Amy B. Mitchell House

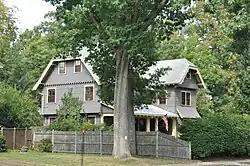

The Amy B. Mitchell House is a historic house at 237 Highland Avenue in Winchester, Massachusetts. The -story wood-frame house was built c. 1909 in an area made fashionable after the establishment of the Middlesex Fells Reservation, and is an excellent local example of Medieval Revival styling. It features jerkin-headed cross gable sections decorated with vertical valances, exposed rafter ends, and a rustic fieldstone chimney.